Hornby Clocktower

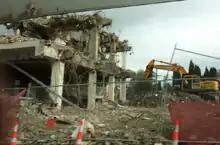
The tower being demolished in 2014

The building was largely undamaged by the 2010 Canterbury earthquake during the refurbishment. However, less than three months after completion, the tower suffered damaged in the 2011 Christchurch earthquake. Nobody was injured in the building at the time.